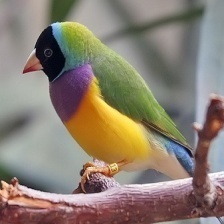
Species: GOULDIAN FINCH
Scientific name: ERYTHRURA GOULDIAE
ImageNet parent category: house_finch